Çiğ köfte

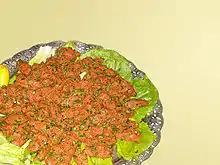
Şanlıurfa version

The dish is often associated with Şanlıurfa province, where it is a popular street food, but it is a popular appetizer all over Turkey. The ingredients are all raw and traditionally include ground meat, bulgur, tomato paste, fresh onion, garlic and other spices for flavoring such as ""isot"" and black pepper. A favorite way of eating çiğ köfte is rolled in a lettuce leaf, accompanied by good quantities of ayran to counter-act the burning sensation that this very spicy food will give.